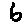
Label: 6